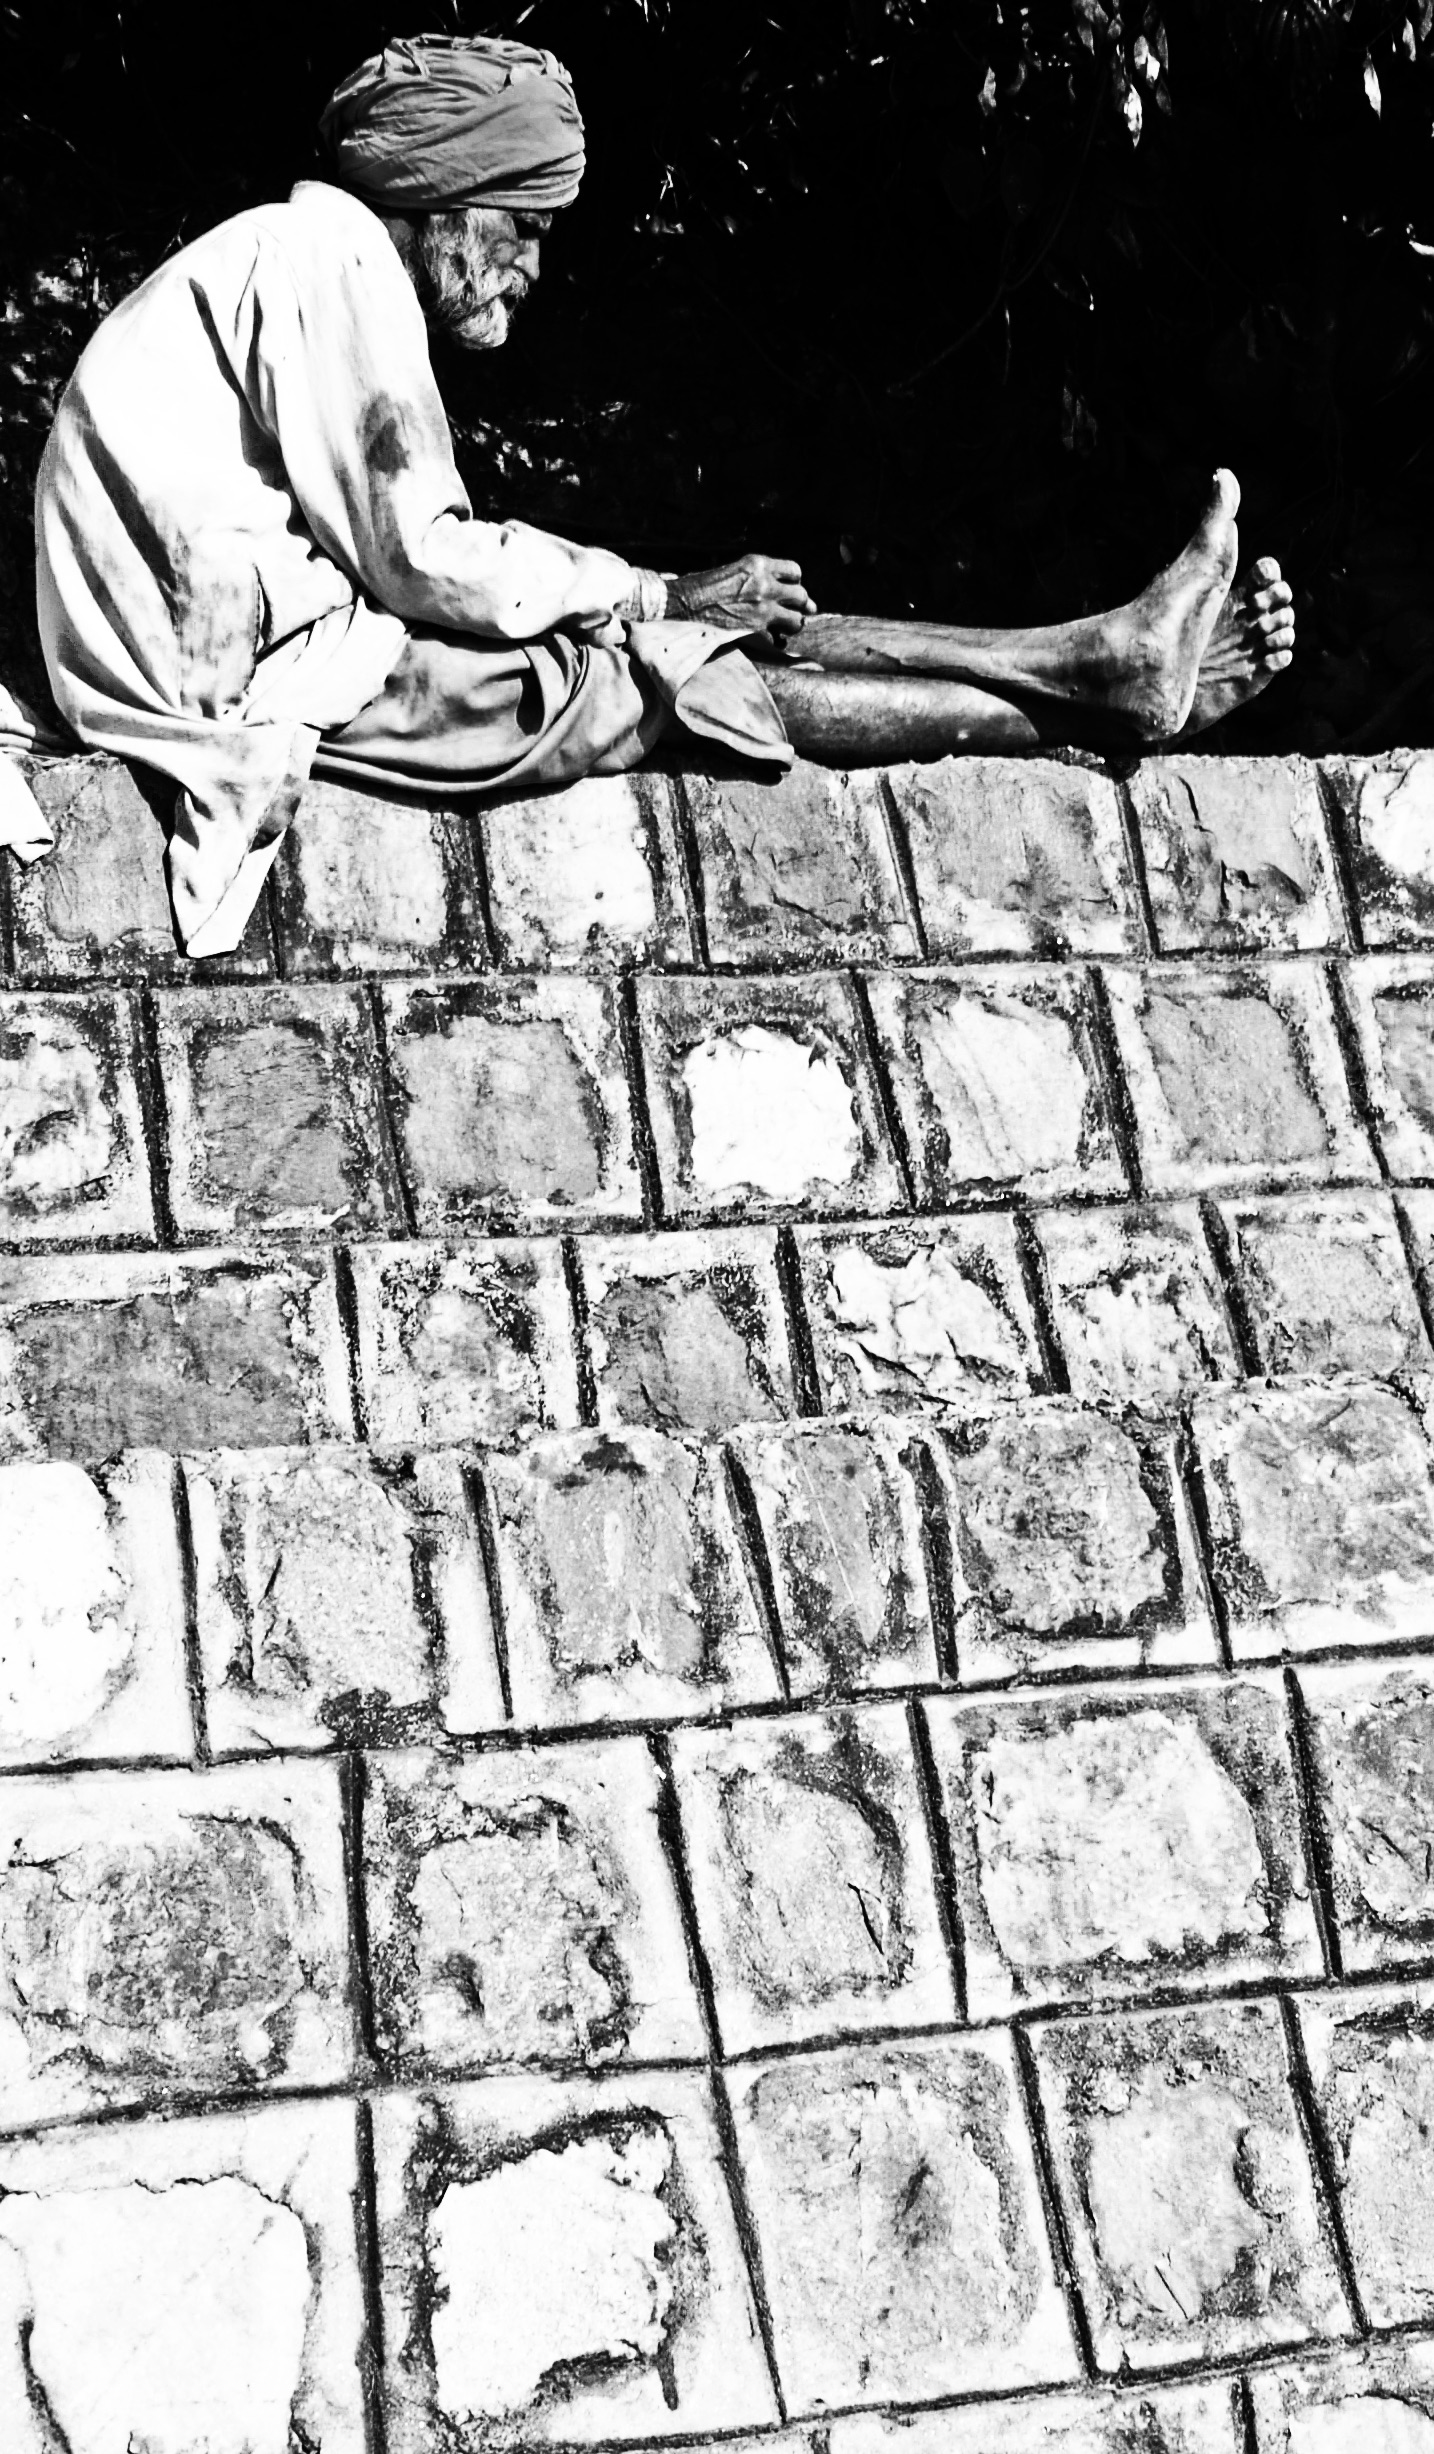
black and white, art, sketch, drawing, archaeological site, monochrome photography, ancient history